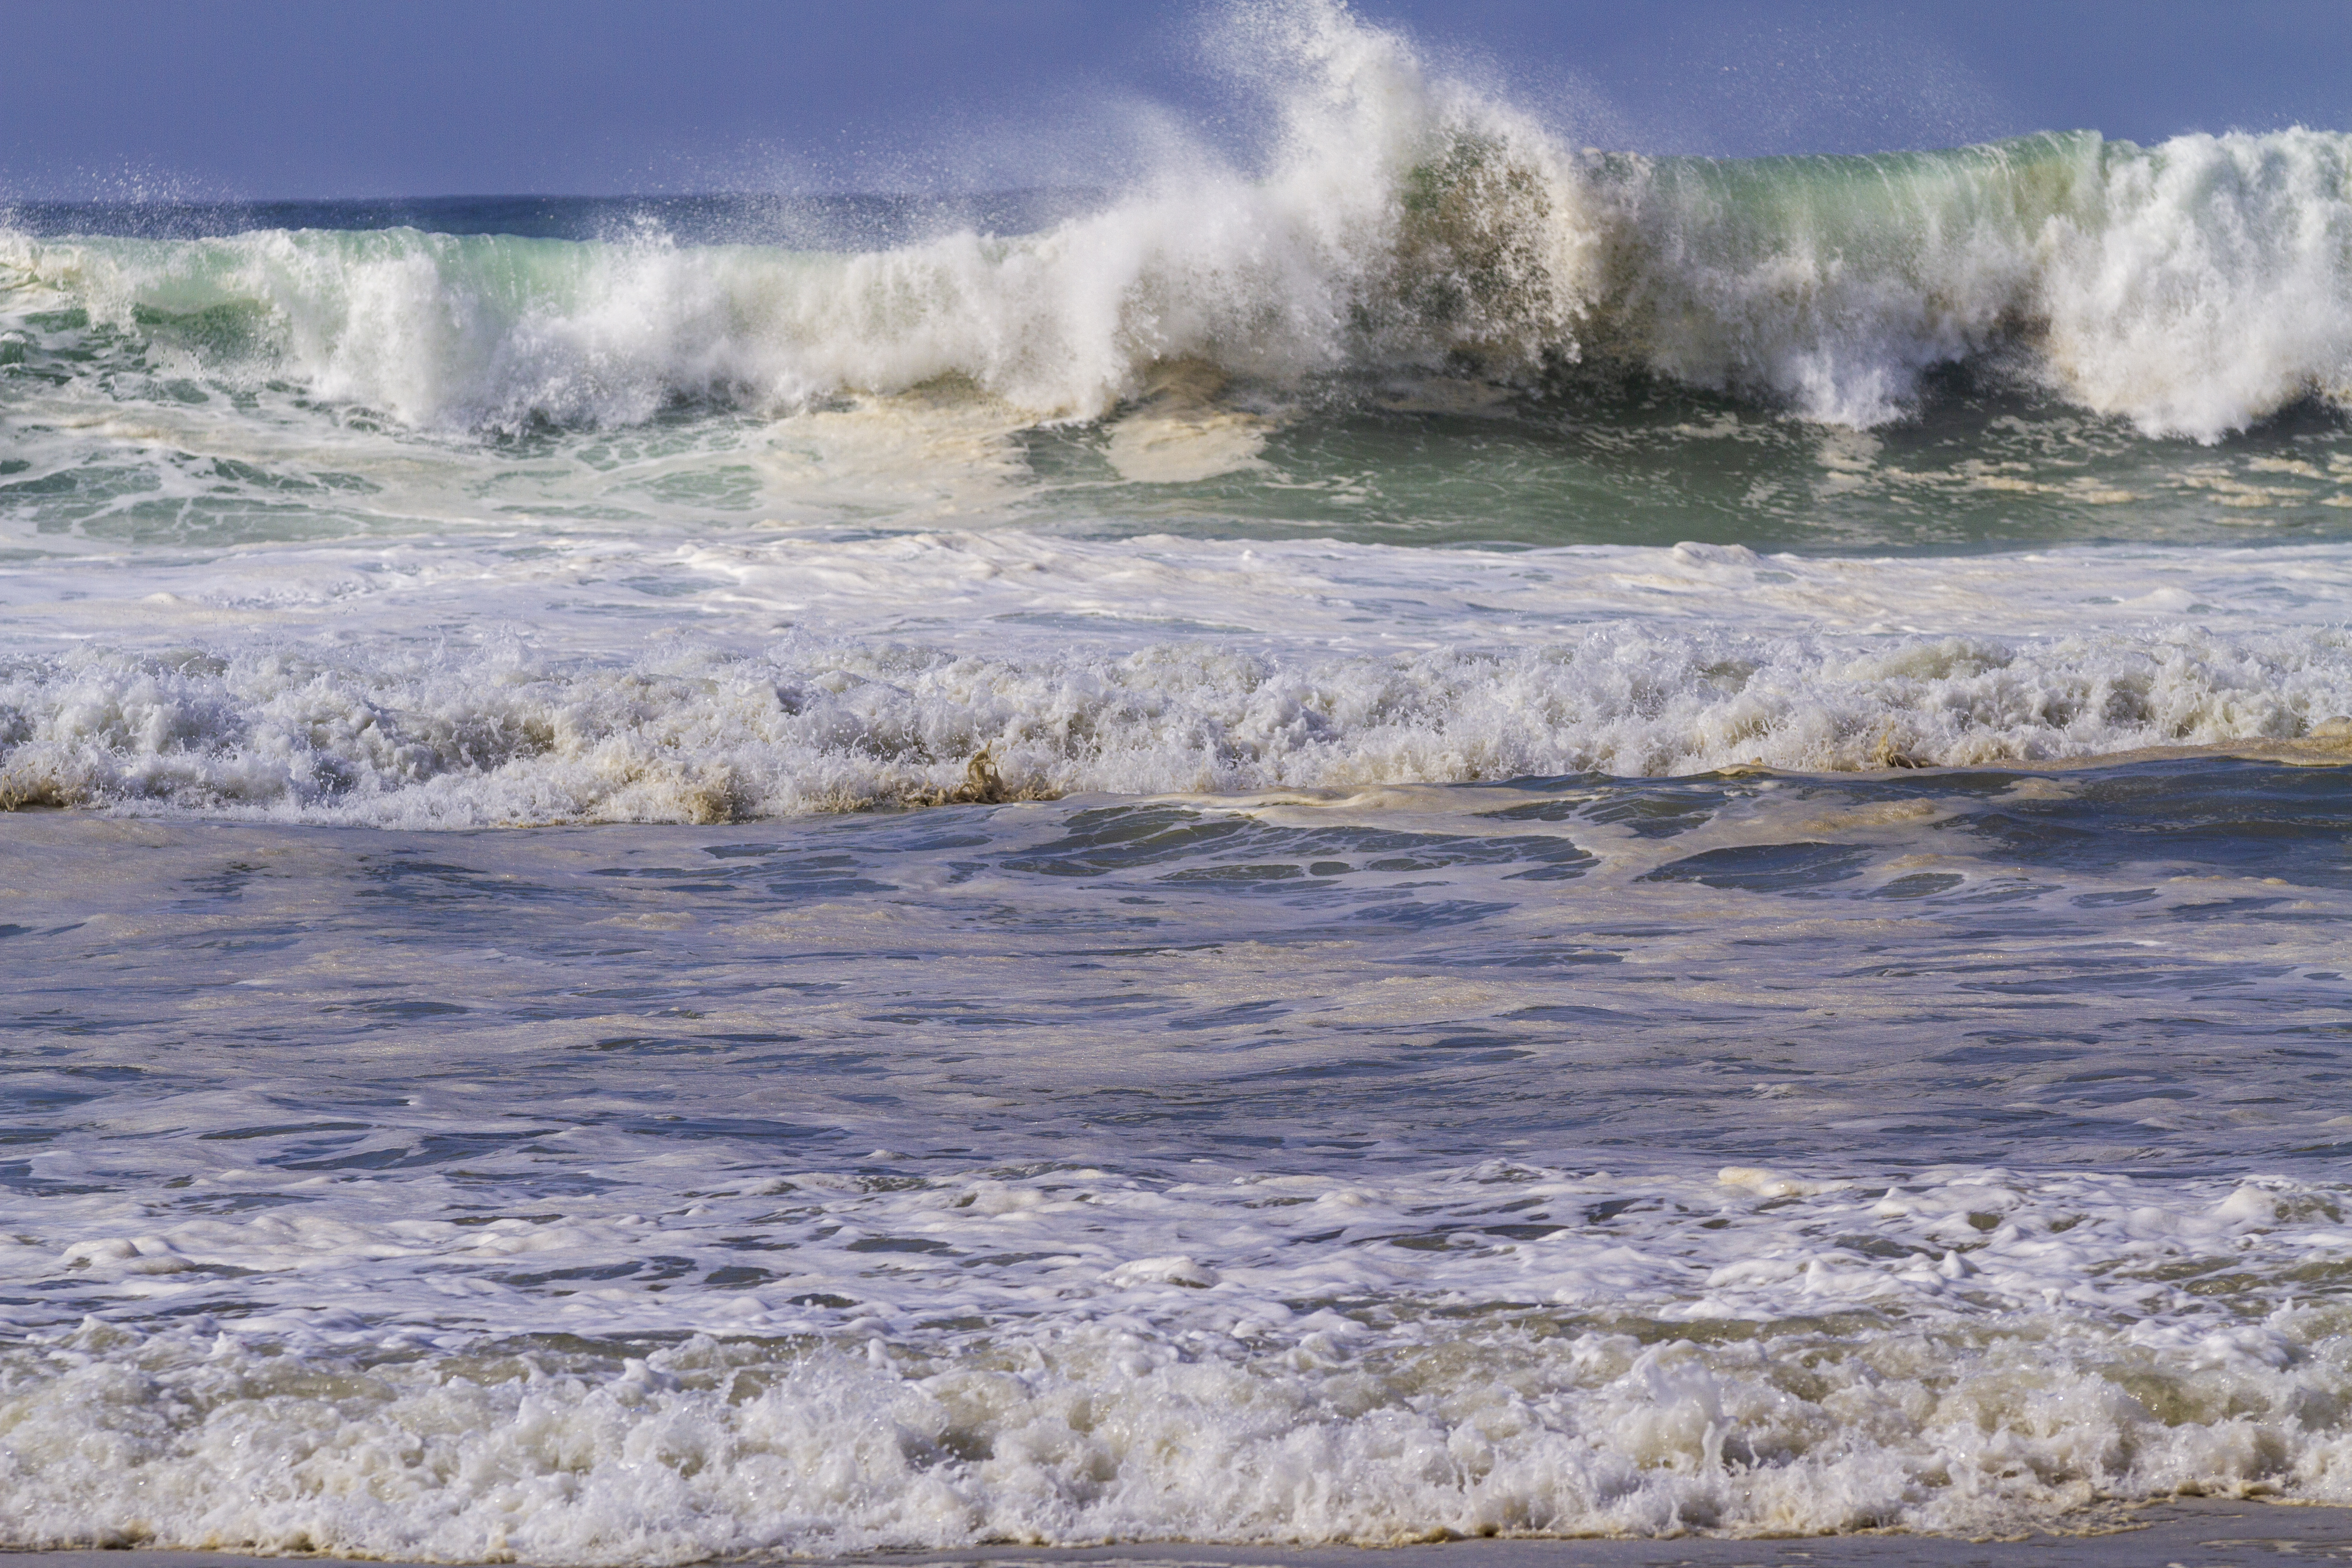
water, waves, surf, breakers, spray, move, foam, agitated, wave, wind wave, ocean, sea, tide, shore, coast, sky, coastal and oceanic landforms, beach, wind